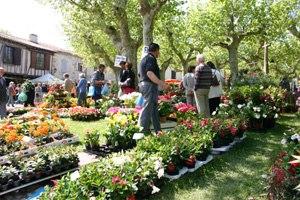
Marché aux fleurs de Fourcès
Fourcès est une commune française située dans le département du Gers en région Occitanie.